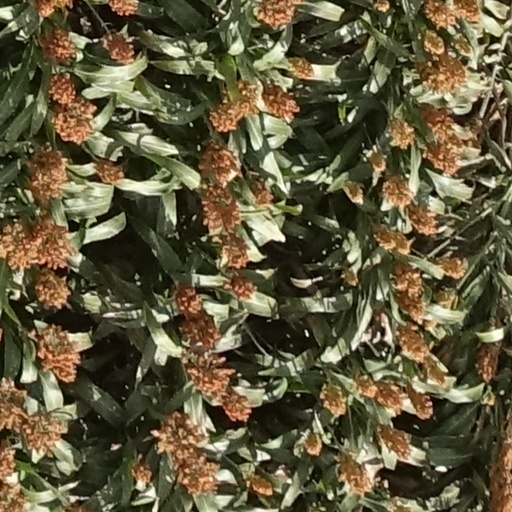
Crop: sorghum